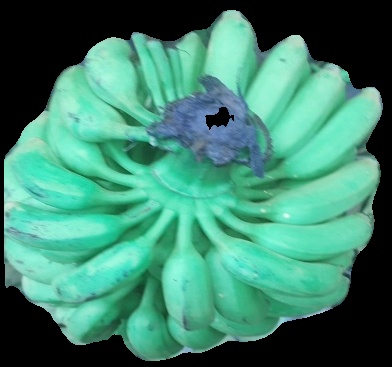
Variety: elakki-bale
Grade: grade1